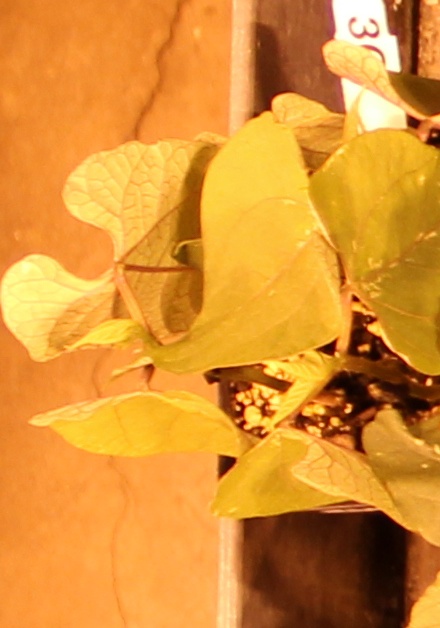
Label: Blackbean